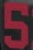
Number: 5